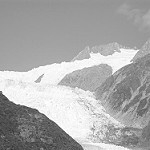
Label: B & W